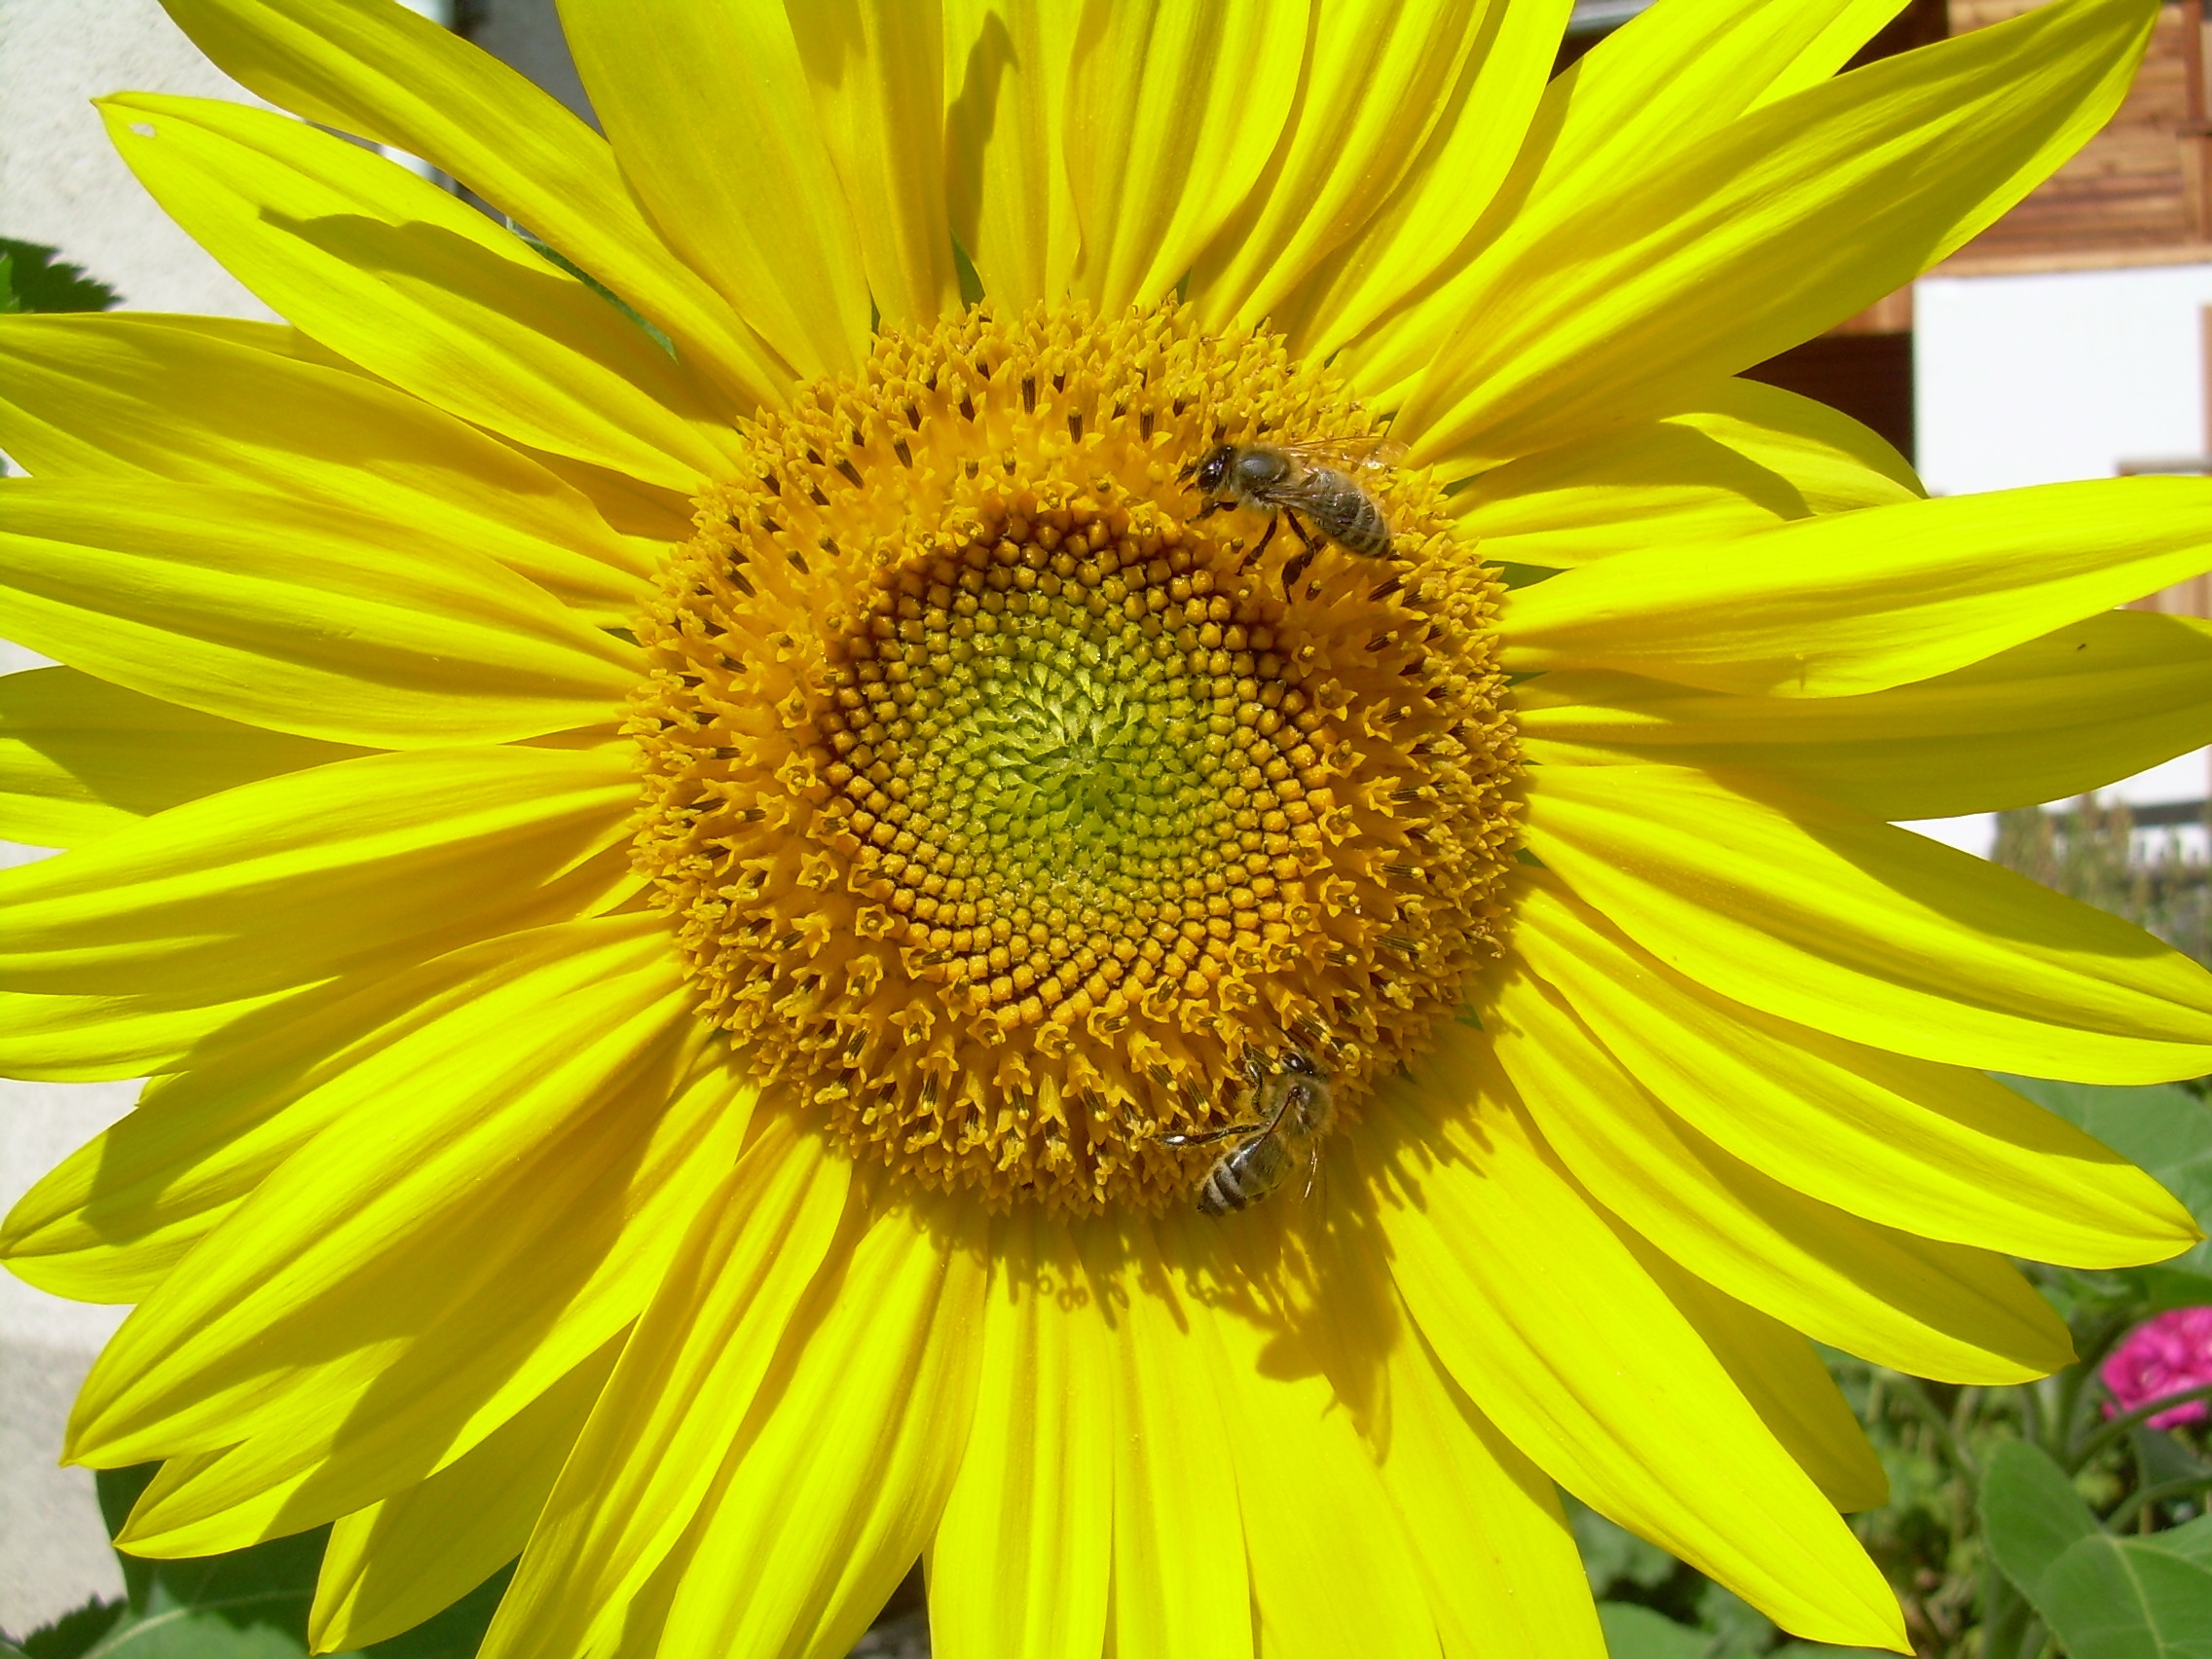
plant, field, flower, petal, yellow, sunflower, flowers, flowering plant, daisy family, asterales, sunflower seed, annual plant, land plant